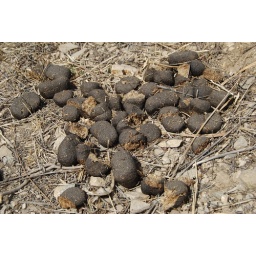
plants and things near great wall